Thomas William Rhodes

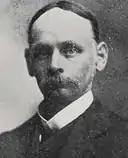

Thomas William Rhodes (25 April 1860 – 30 August 1944) was a New Zealand politician of the Liberal Party, then the Reform Party. He changed his affiliation to the Reform Party in 1915.